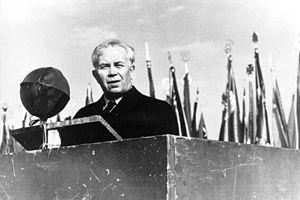
Ivar Lo-Johansson, né le 23 février 1901 à Ösmo et mort le 11 avril 1990 à Stockholm, est un écrivain prolétarien suédois.